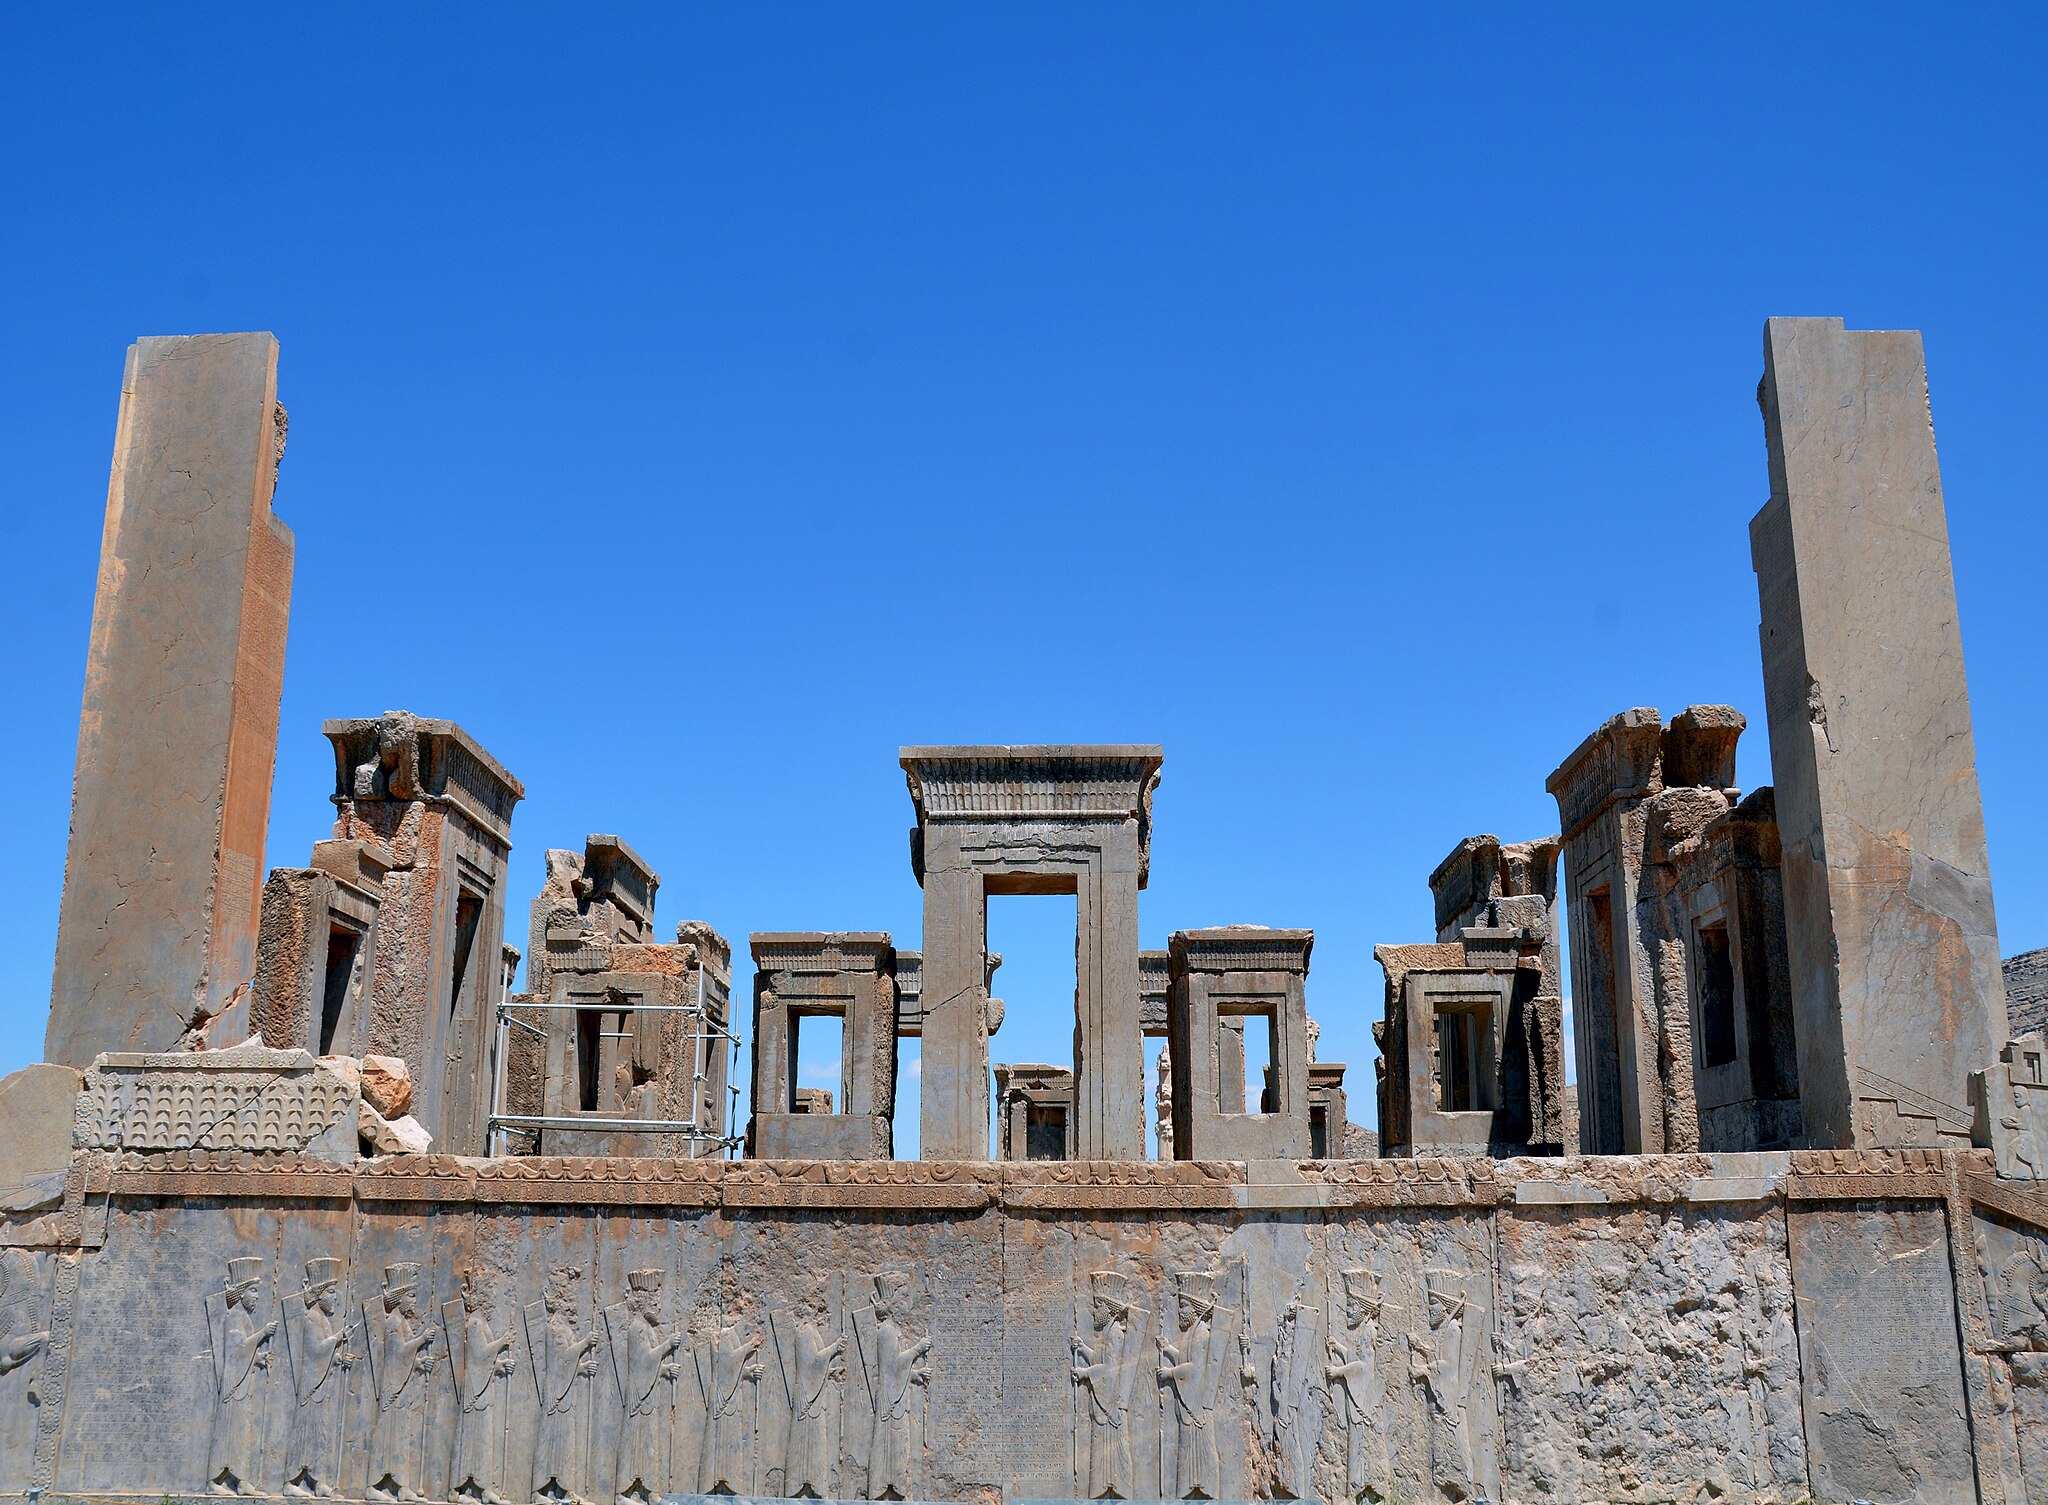
Title: Iran - Marvdasht - Perspolis - Takhte Jamshid - panoramio
Description: Iran - Marvdasht - Perspolis - Takhte Jamshid
Date: Taken on 26 April 2012
Categories: Palace of Darius I in Persepolis, Panoramio files uploaded by Panoramio upload bot, Panoramio images reviewed by trusted users, Photos from Panoramio, Files with coordinates missing SDC location of creation, Iran photographs taken on 2012-04-26, Photos from Panoramio ID 1317158